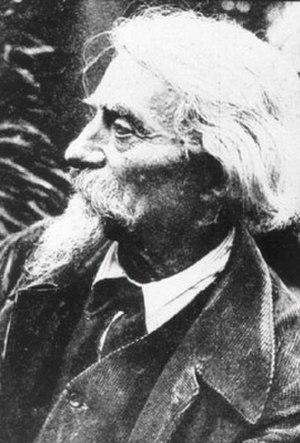
Louis Siret dit Luis Siret, né à Saint Nicolas Waes (Belgique) le 26 août 1860 et mort à Herrerías (province d'Almería, Espagne) le 7 juin 1934, était un archéologue et illustrateur hispano-belge.
Louis Siret dit Luis Siret, né à Saint Nicolas Waes le 26 août 1860 et mort à Herrerías le 7 juin 1934, était un archéologue et illustrateur hispano-belge.